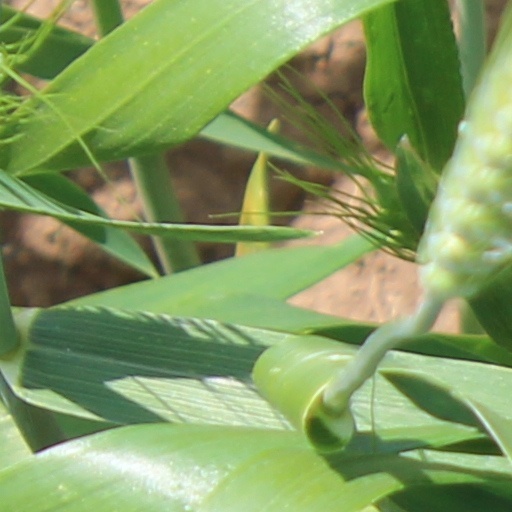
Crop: wheat